David Landau (actor)

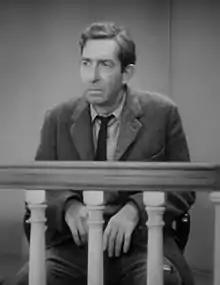
Landau in "Judge Priest" (1934)

David Landau (born David Magee; March 9, 1879 – September 20, 1935) was an American stage and film actor who appeared in 33 films from 1931 to 1935. He appeared on Broadway in 12 plays from 1919 to 1929.